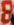
Number: 8